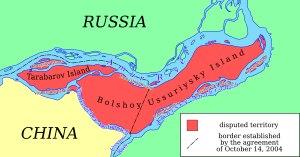
L'île Bolchoï Oussouriisk chinois simplifié : 黑 瞎子 岛 ; chinois traditionnel : 黑 瞎子 島 ; pinyin : Hēixiāzi Dǎo), est une île sédimentaire au confluent des fleuves Oussouri et Amour.